Miku Expo

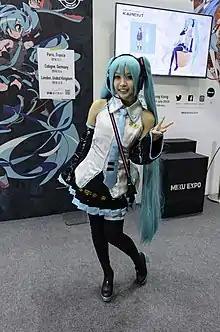
Cosplay of Hatsune Miku in Taipei promoting Miku Expo 2019

Hatsune Miku Expo (stylized in all caps) is a series of world tours organized by Crypton Future Media starring the virtual singing software character Hatsune Miku. The performances include notable user-created Vocaloid songs and digital choreography of Miku dancing, projected onto glass screens. The tour started on May 28, 2014 in Jakarta, Indonesia, with new shows added every year, with the exception of 2021, 2022 and 2023 where Hatsune Miku-related events were held virtually and livestreamed on platforms such as Twitch, YouTube and Niconico. In-person Miku Expo shows were resumed on April 4, 2024 in Vancouver, Canada. As of 2024, the tour consisted of 82 shows spanning the continents of Asia, North America, Europe and Oceania.